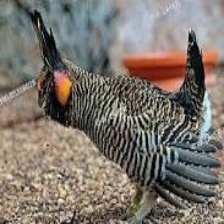
Species: GREATER PRAIRIE CHICKEN
Scientific name: TYMPANUCHUS CUPIDO